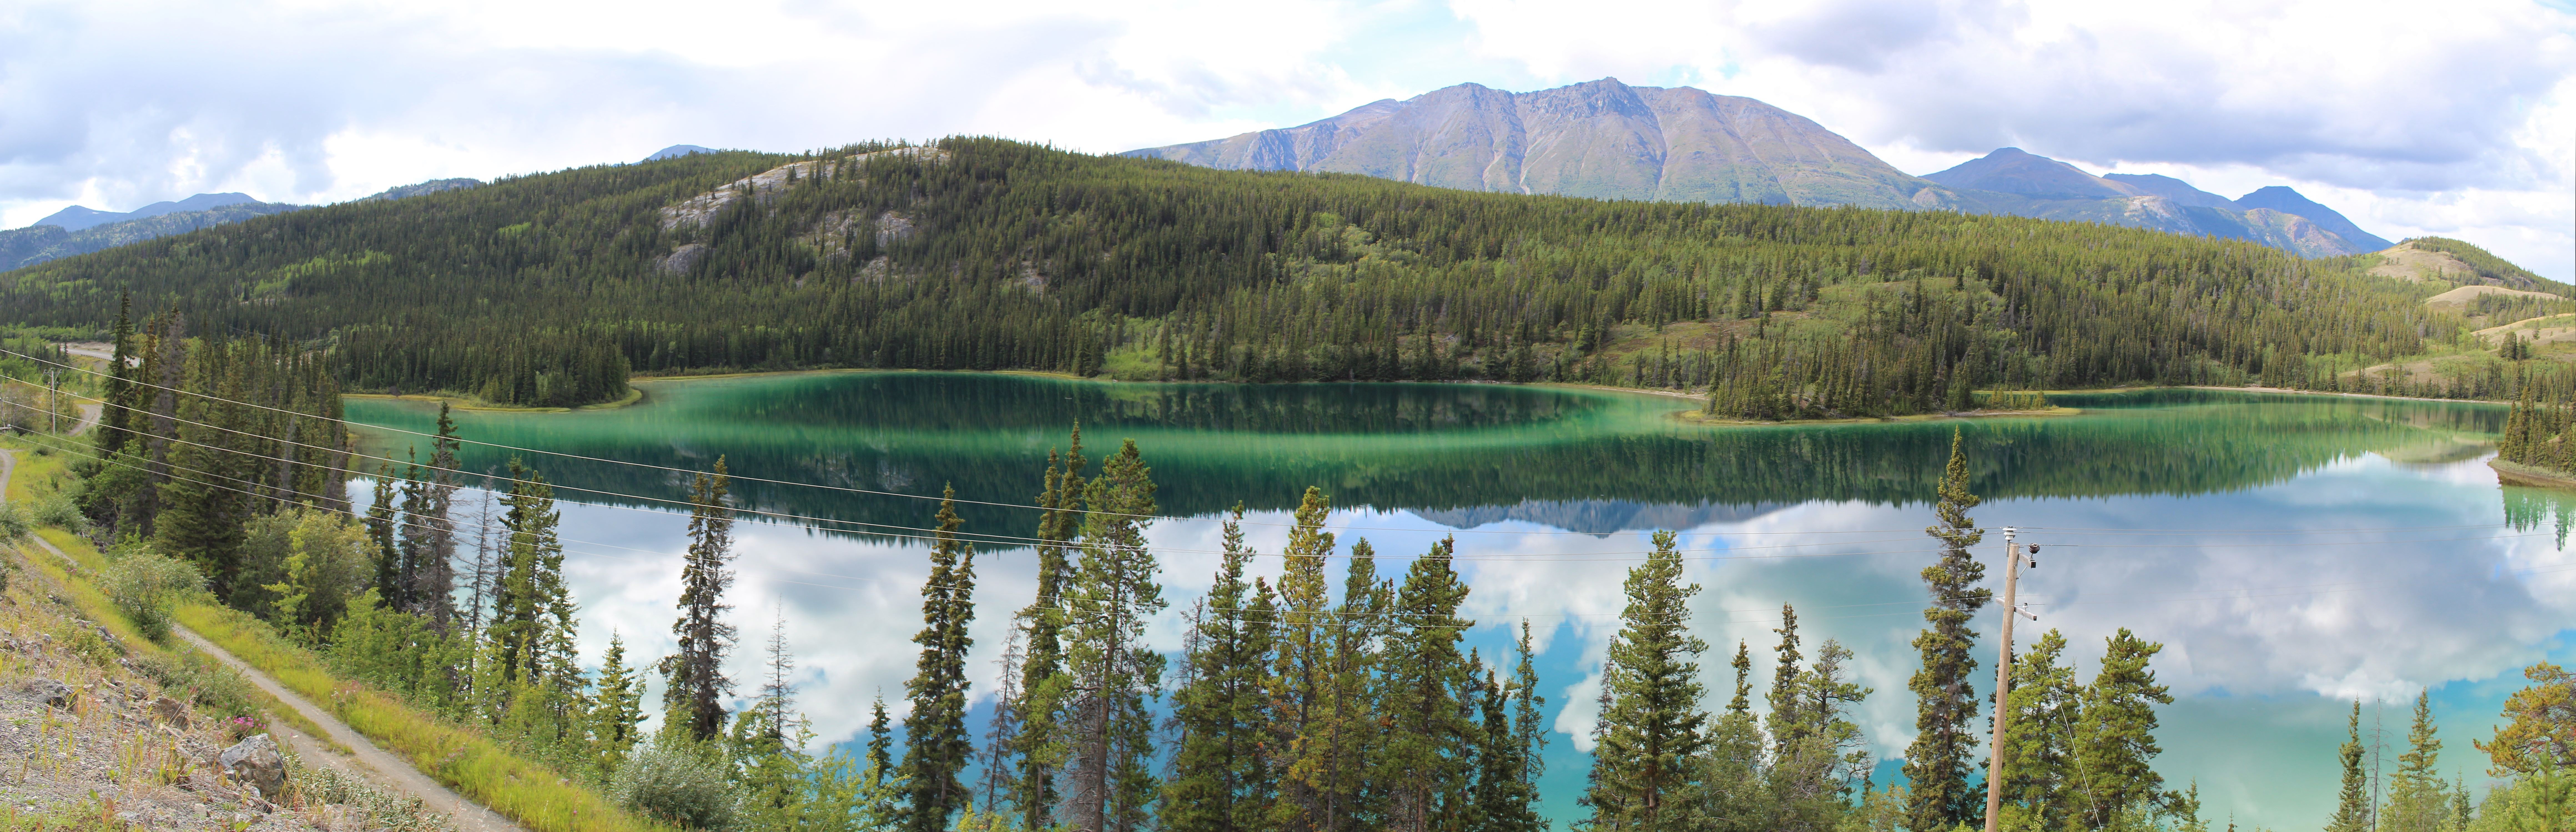
mountain, lake, mountain range, panorama, pond, reflection, fjord, reservoir, national park, yukon, loch, crater lake, mirroring, tarn, nature reserve, emerald lake, panoramic image, carcross